Ullesthorpe

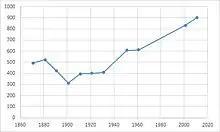
Total Population of Ullesthorpe Civil Parish, Leicestershire, as reported by Neighbourhood Statistics and Vision of Britain from 1871 to 2011.

Prior to the release of accurate census records, a population count counted 494 people living in Ullesthorpe in 1801. With the opening of the mill in 1800, this led to a rapid increase in the number of people living within the local area because of the employment opportunities. This led to a population increase of 600 in 1821. However, after the close of the mills in the late 1890s, population figures fell again. When accurate census records were introduced in 1881, it is evident from the graph, that there was a fluctuation in population figures. In 1881, the population was recorded as 523. However, by 1911, the population count had sharply declined to 312, but in recent years, this has been on the increase. The population, based on the 2011 census, indicates 903 people currently live in Ullesthorpe.